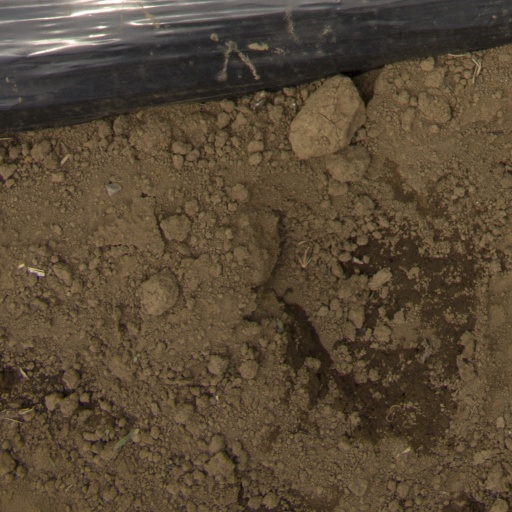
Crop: Jerusalem artichoke